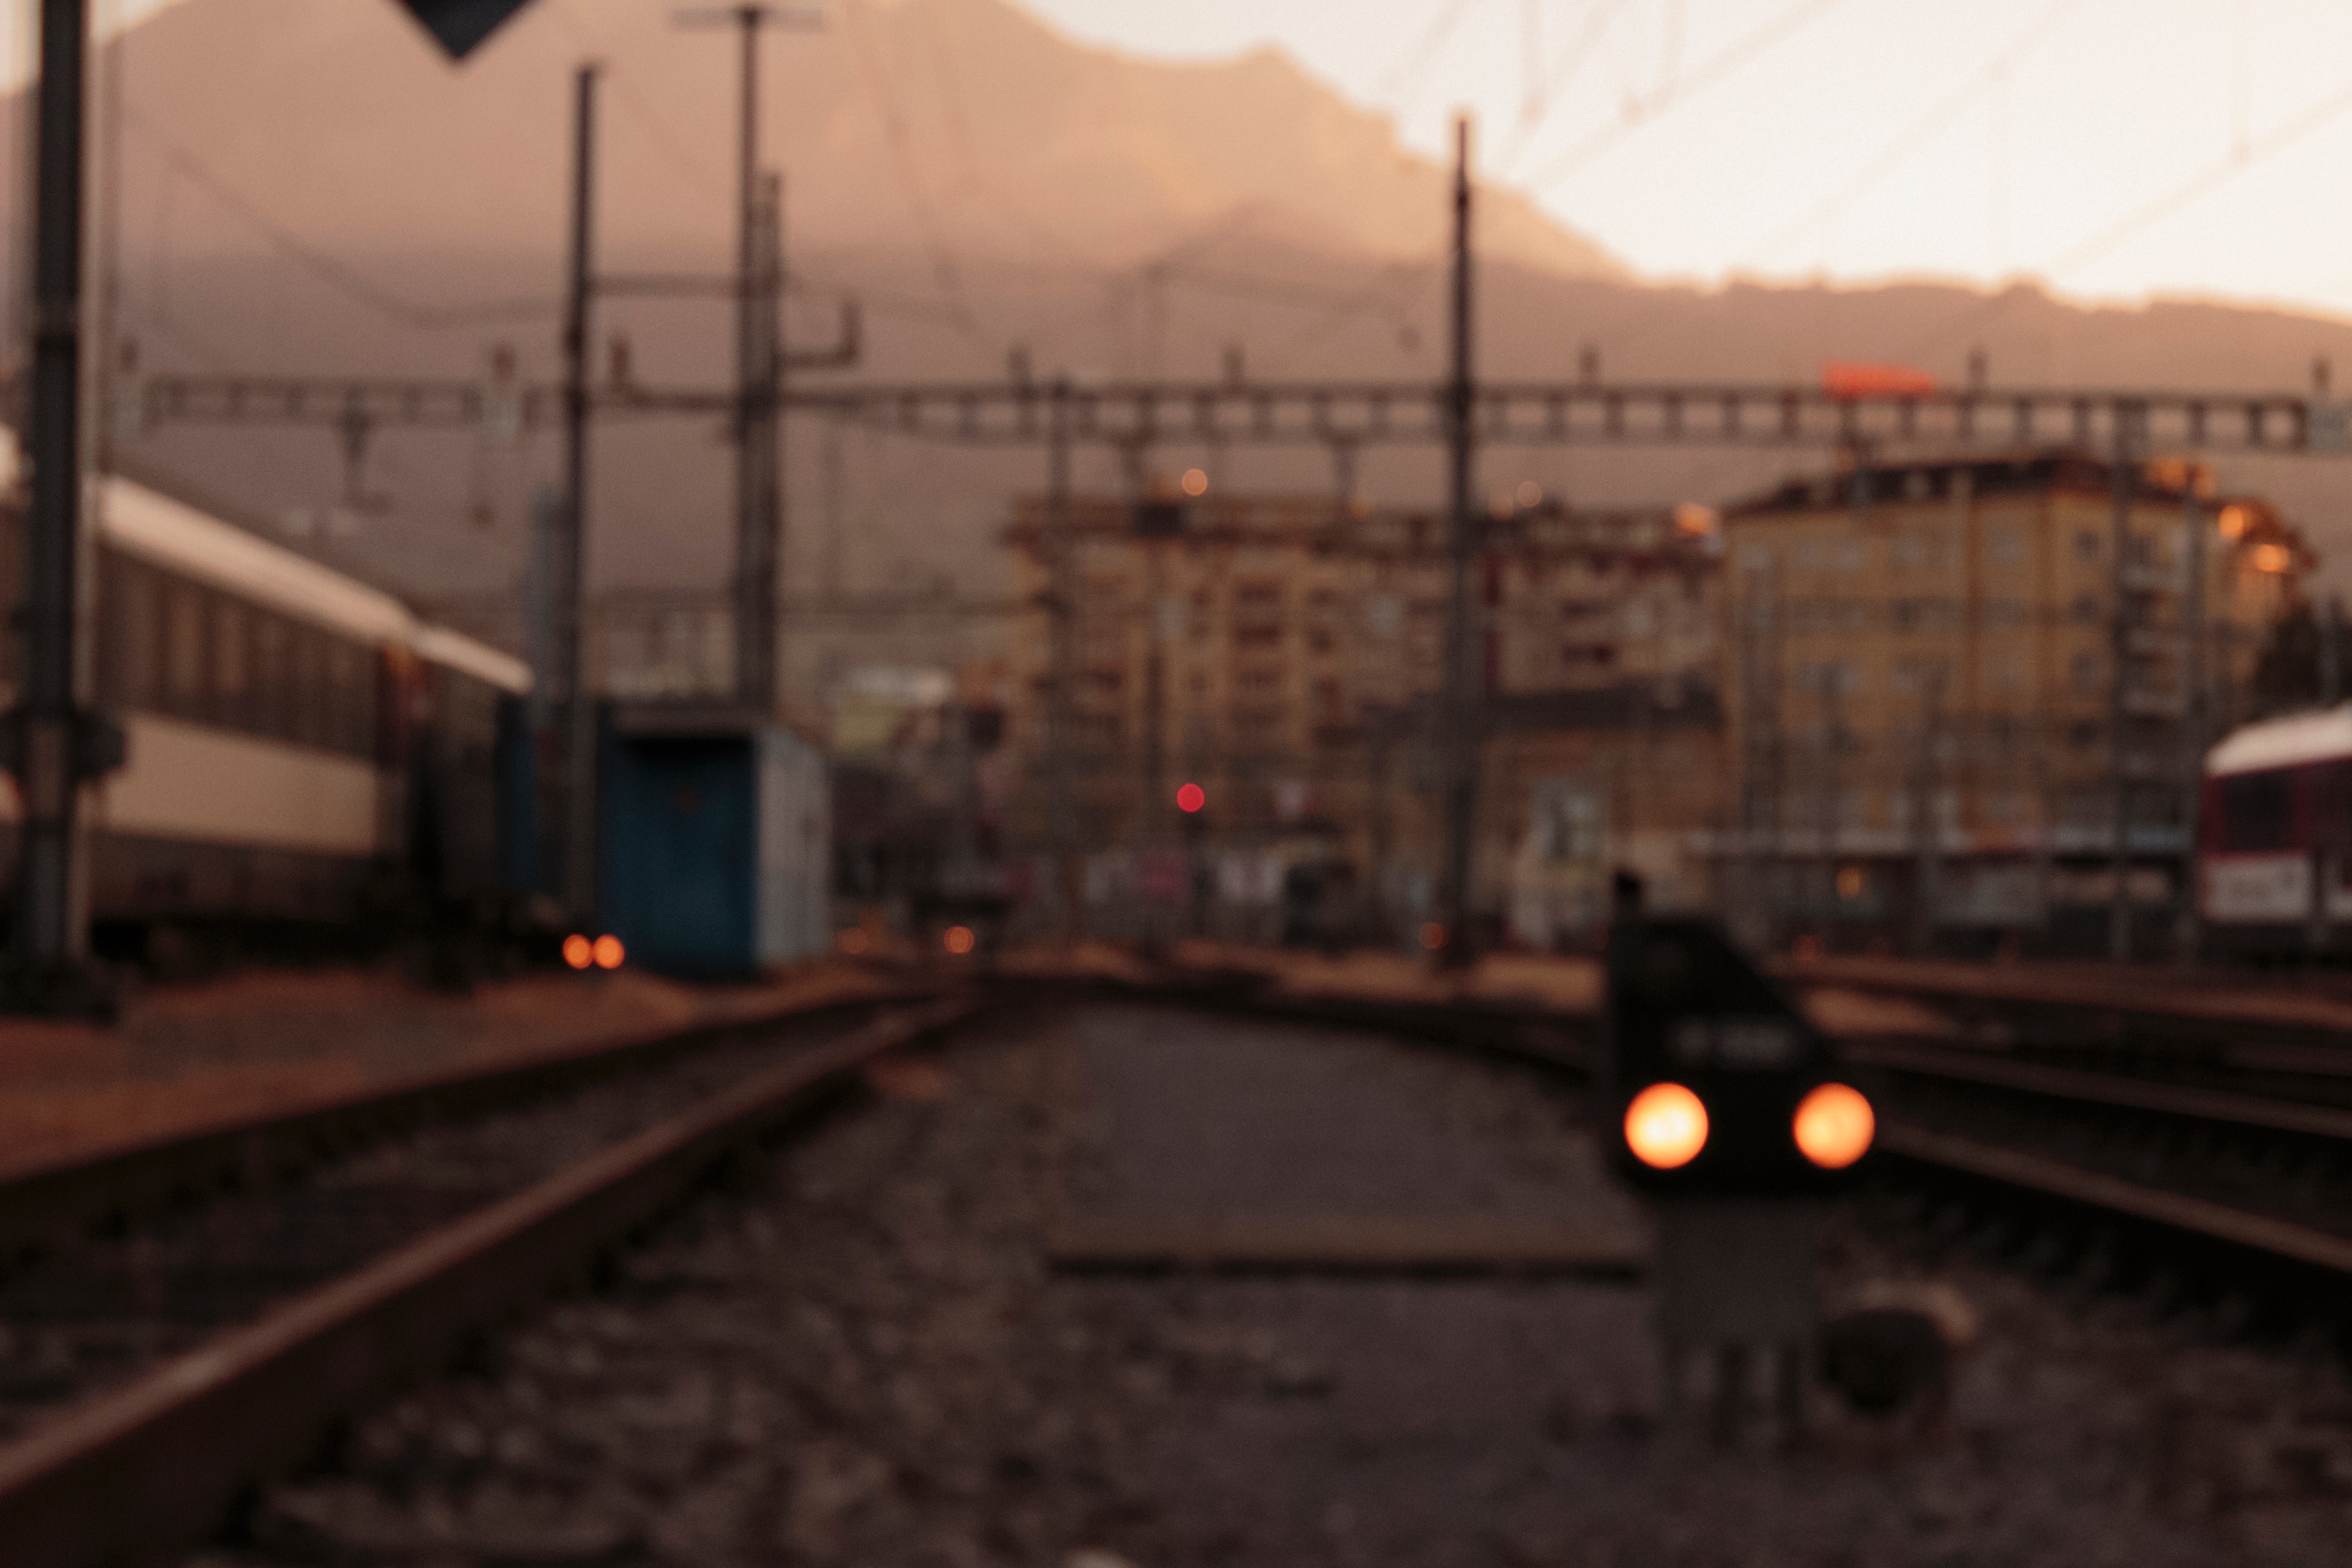
track, train, transport, vehicle, train station, public transport, locomotive, rail transport, land vehicle, rolling stock, railroad car